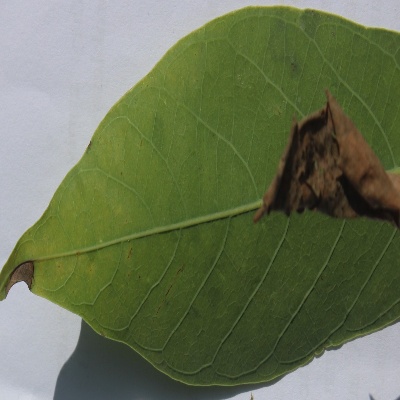
Crop: Cassava
Condition: bacterial blight